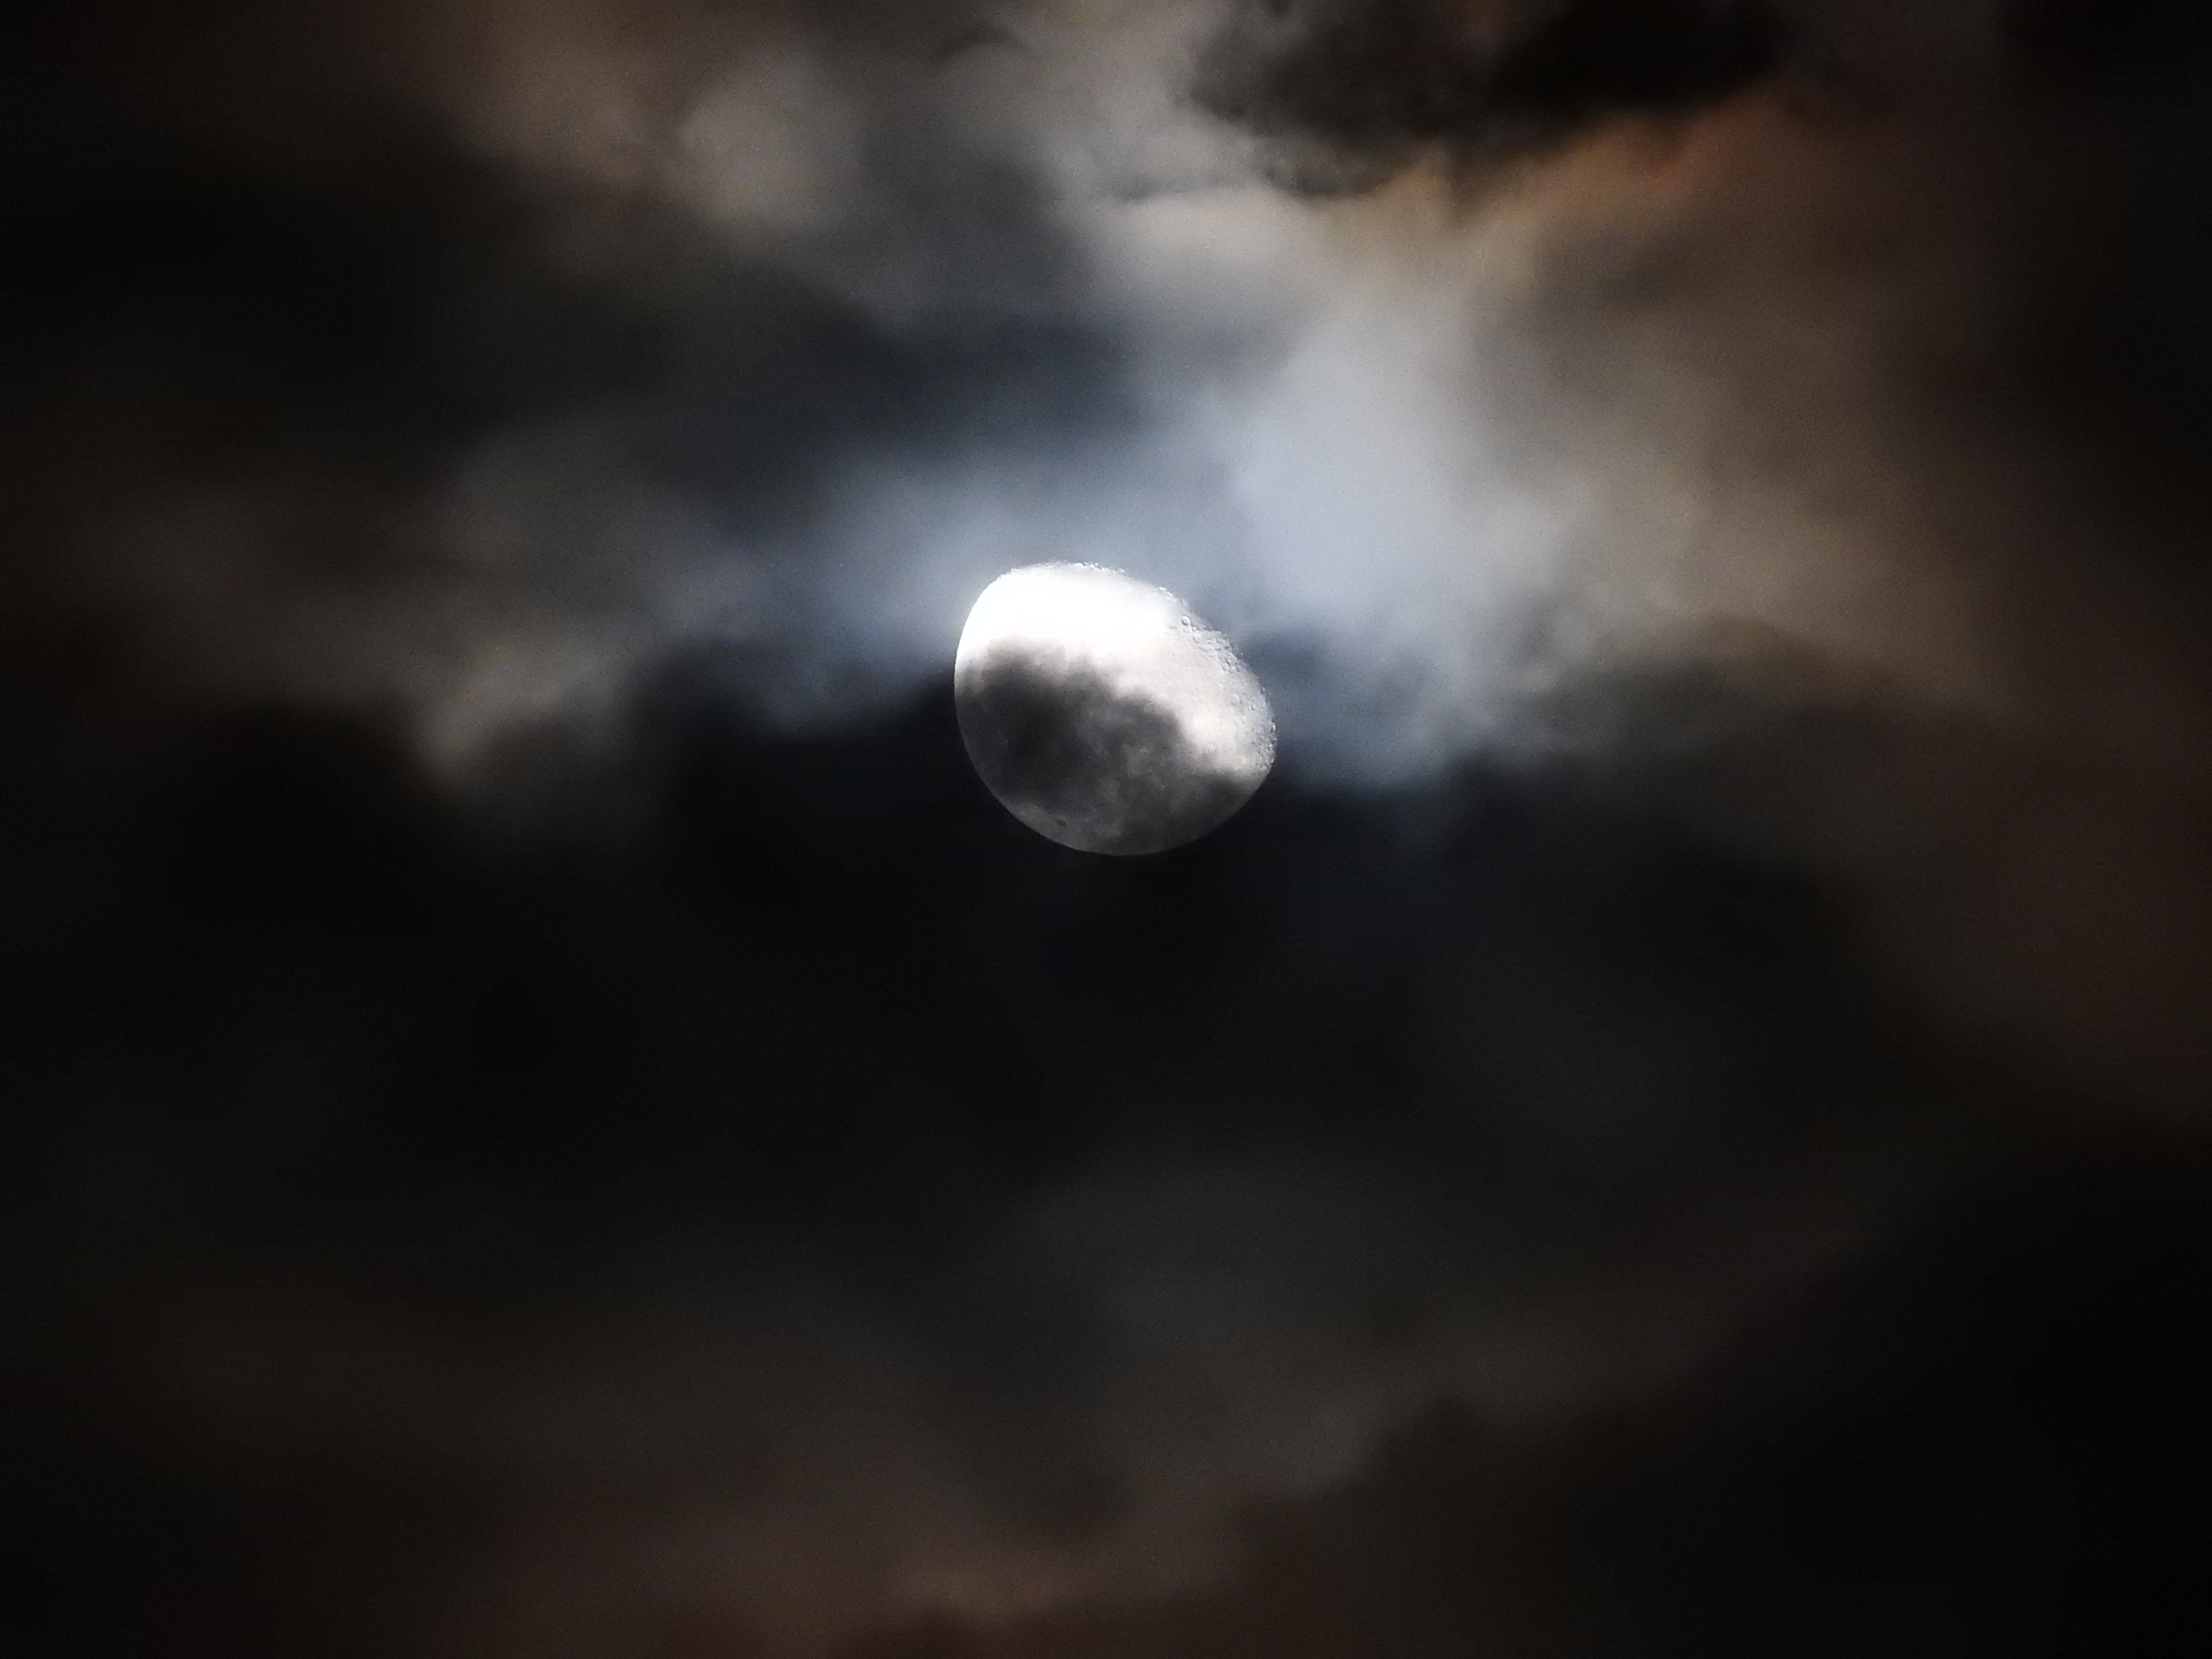
moonlight, moon, cloud, sky, night, light, celestial object, satellite, solar system, orbit, nature, daytime, natural environment, atmosphere, astronomical object, atmospheric phenomenon, darkness, style, celestial event, space, world, monochrome, monochrome photography, astronomy, midnight, snapshot, outer space, calm, black and white, universe, meteorological phenomenon, science, eclipse, planet, sphere, stock photography, temperature